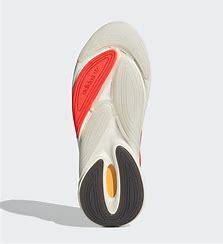
Brand: Adidas
Model: Ozelia